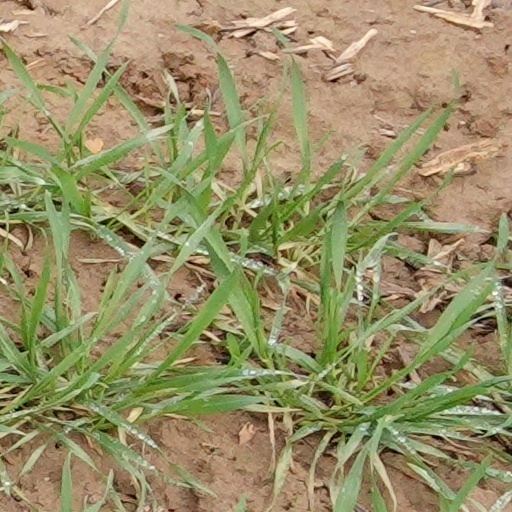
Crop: wheat